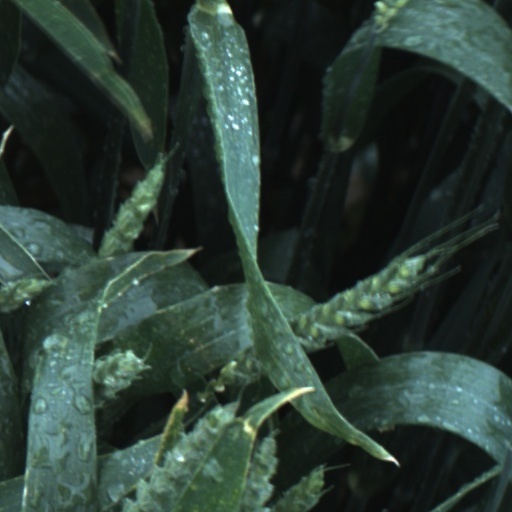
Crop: wheat